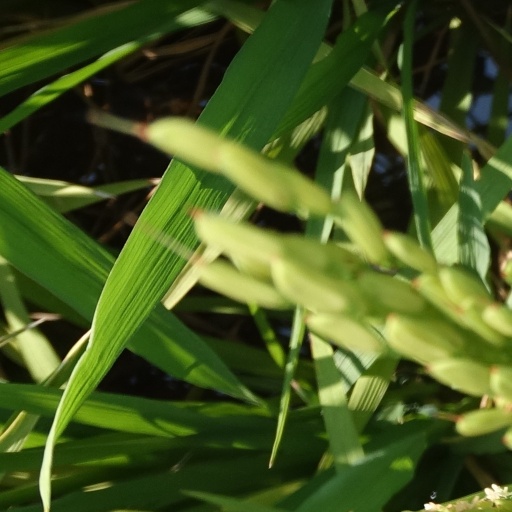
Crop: rice